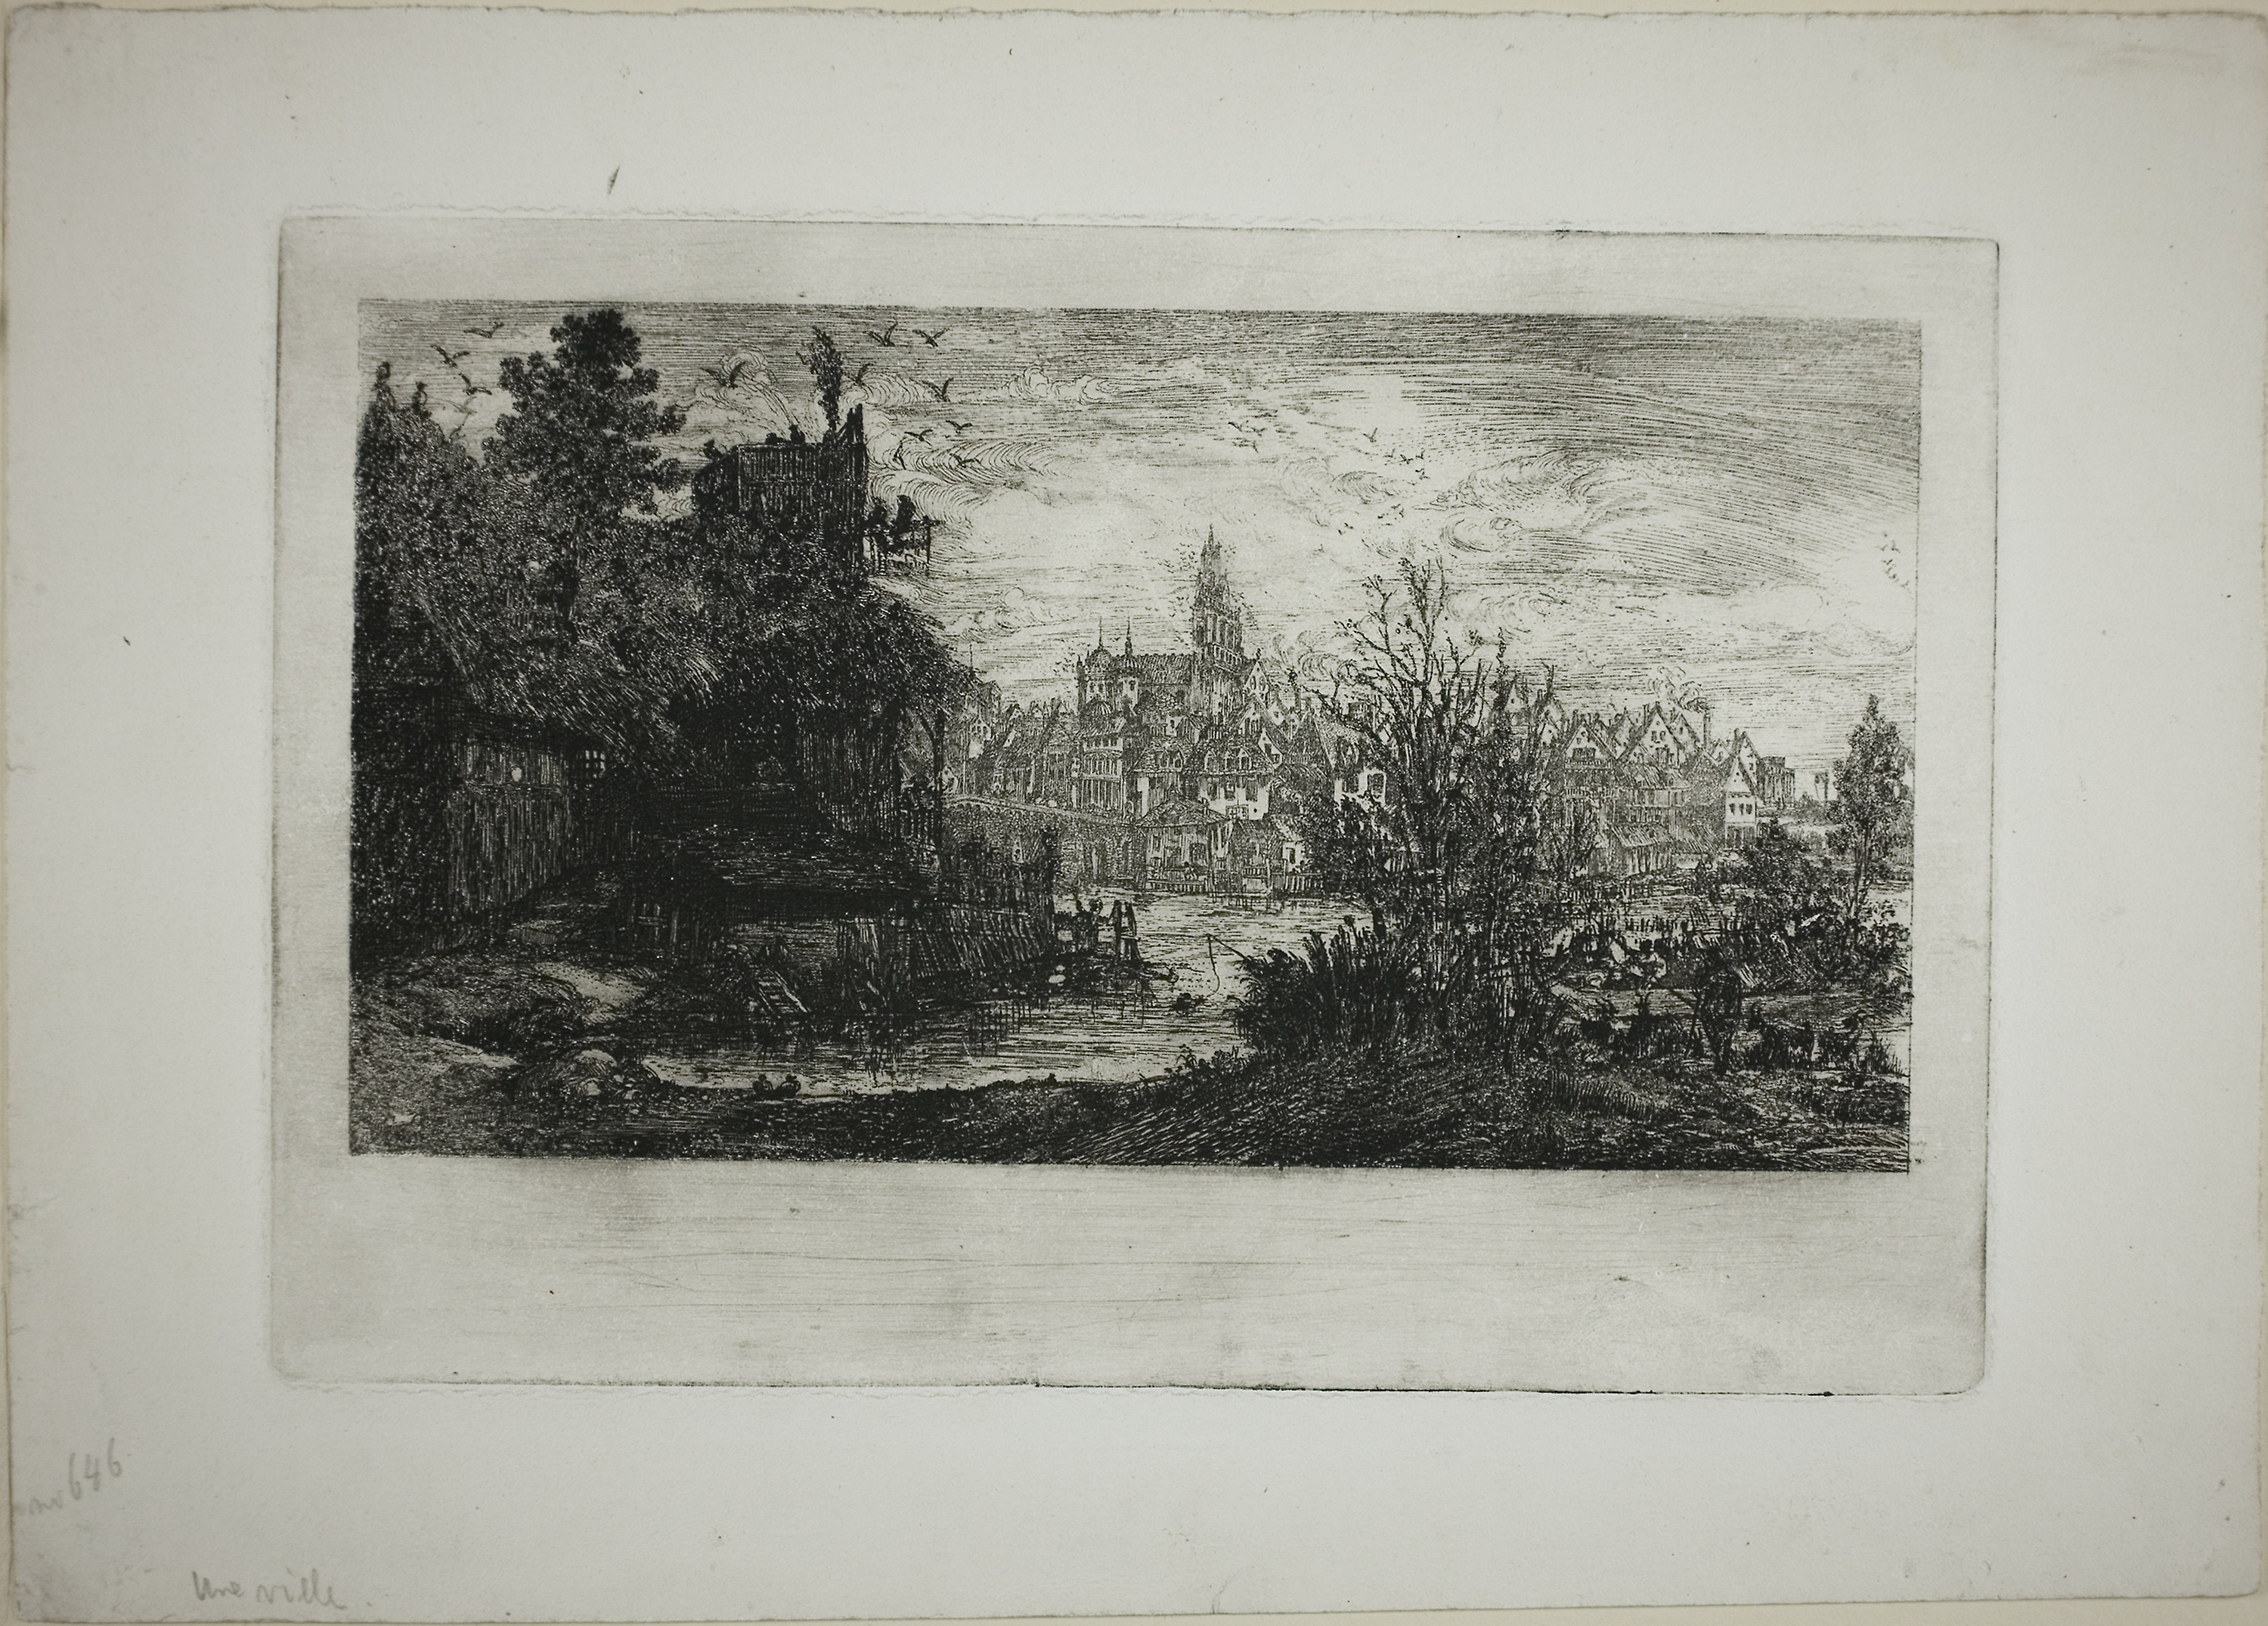
picture frame, painting, art, modern art, visual arts, black and white, artwork, art gallery, house, history, paint, still life photography